Sergei Eisenstein

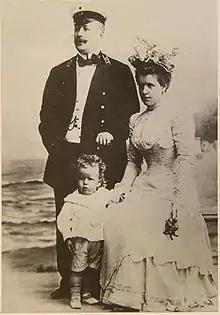
The young Eisenstein with his parents Mikhail and Julia Eisenstein

Sergei Eisenstein was born on in Riga, in the Governorate of Livonia, Russian Empire (present-day Latvia), to a middle-class family. His family moved frequently in his early years, as Eisenstein continued to do throughout his life. His father, the architect Mikhail Osipovich Eisenstein, was born in the Kiev Governorate, to a Jewish merchant father, Osip, and a Swedish mother.